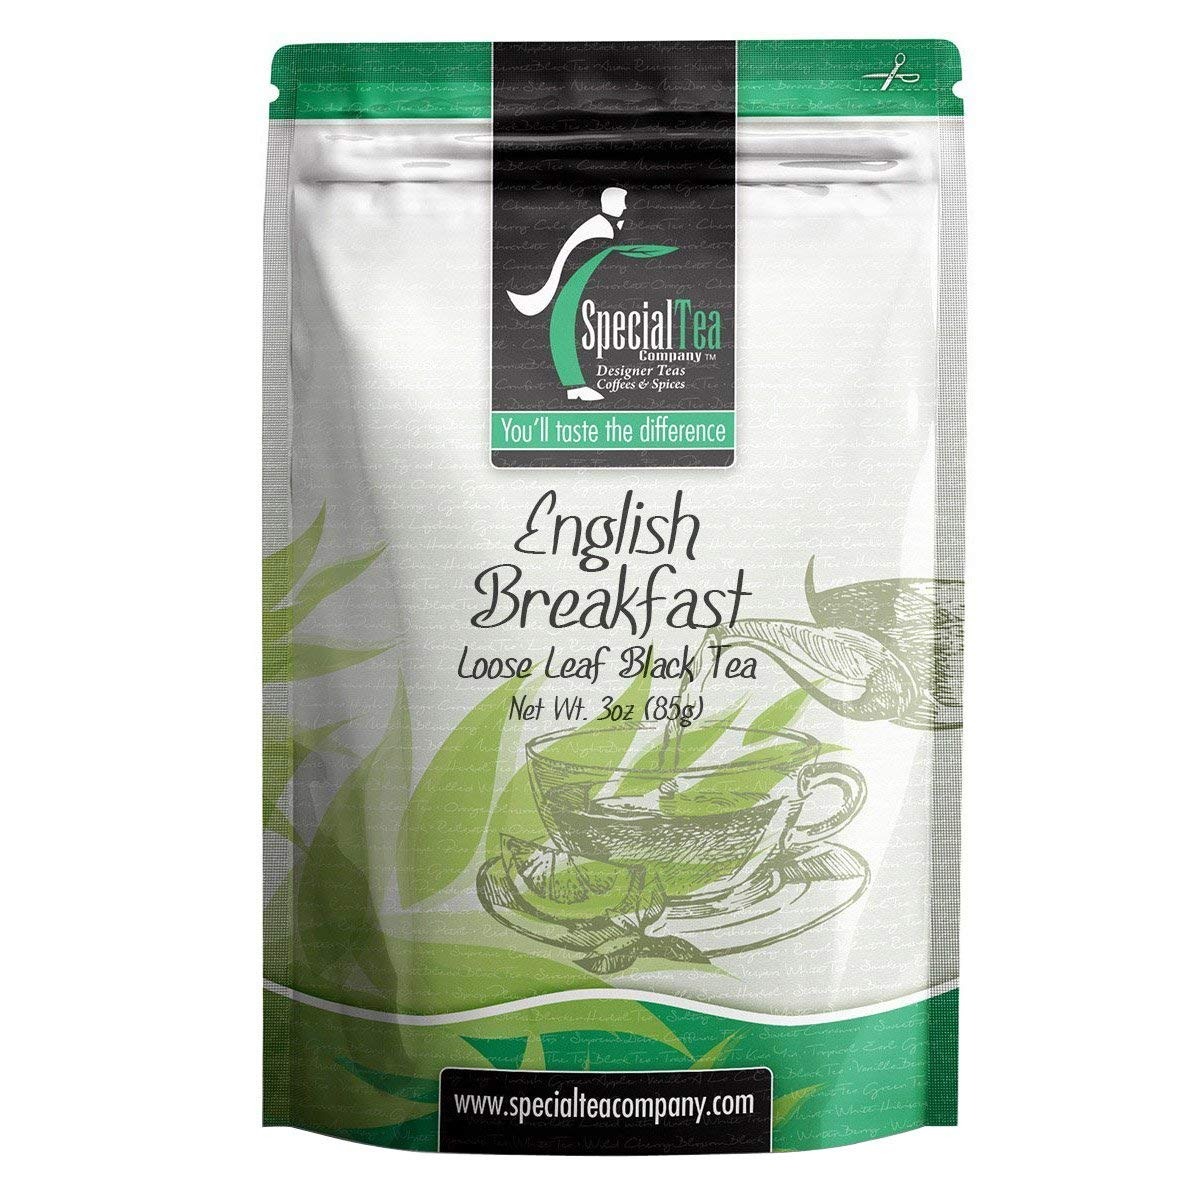
Item Name: Special Tea English Breakfast Organic Black Tea, Loose Leaf, 3 Ounce
Bullet Point 1: Makes approximately 40 cups of tea.
Bullet Point 2: Premium gourmet loose leaf tea.
Bullet Point 3: Premium tea leaves have all their essential oils intact, so the flavor, quality and health benefits are maintained.
Bullet Point 4: Individually hand packed in the USA.
Bullet Point 5: Packed in a resalable foil pouch to retain freshness.
Value: 3.0
Unit: ounce

Price: 11.63